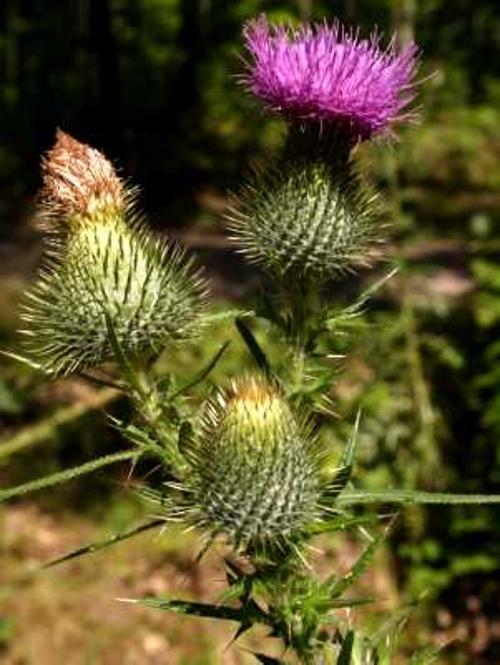
Label: spear thistle